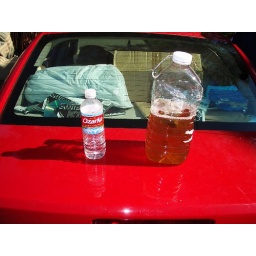
I made sun tea in the car window